Saint Petersburg

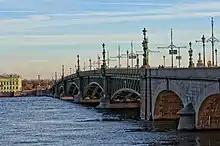
The Trinity Bridge is a landmark of Art Nouveau design.

In October 1946 some territories along the northern coast of the Gulf of Finland, which had been annexed into the USSR from Finland in 1940 under the peace treaty following the Winter War, were transferred from Leningrad Oblast to Leningrad and divided into Sestroretsky District and Kurortny District. These included the town of Terijoki (renamed Zelenogorsk in 1948). Leningrad and many of its suburbs were rebuilt over the post-war decades, partially according to pre-war plans. The 1948 general plan for Leningrad featured radial urban development in the north as well as in the south. In 1953, Pavlovsky District in Leningrad Oblast was abolished, and parts of its territory, including Pavlovsk, merged with Leningrad. In 1954, the settlements Levashovo, Pargolovo and Pesochny merged with Leningrad.